BAPS Shri Swaminarayan Mandir Houston

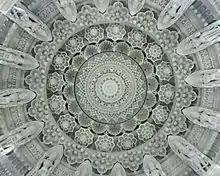
BAPS Houston Mandir Central Dome

The mandir is 73 feet high, 125 feet long and 95 feet wide. The 11,500 square foot base is surrounded by a 25,620 square foot deck. The detail in the columns and walls include carvings of deities, dancers, musicians, elephants, horses, flowers and geometric designs.